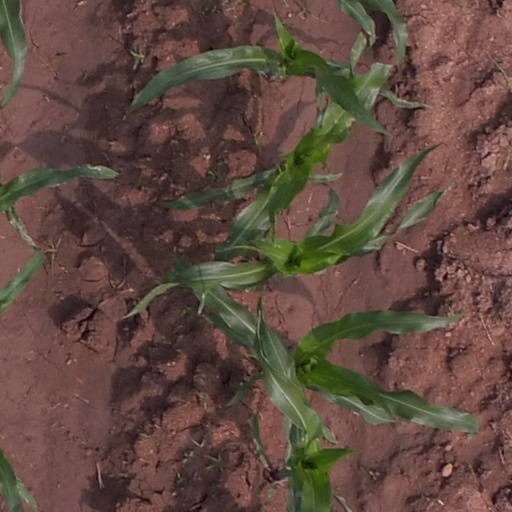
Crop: maize; corn